Montabaur station

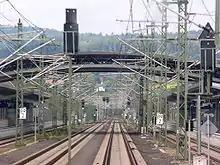
Perspective from the cab of an ICE running north through the station without stopping (2005)

The new line runs through the area of the station on a roughly 15 metre-high embankment. The station's tracks are divided into an area for high-speed line operations (with the German operating points code of FMT) and an area serving regional operations on the Lower Westerwald Railway (operating points abbreviation FMTN). There is only an indirect connection between the two parts: the eastern catch point from the northern Intercity-Express (ICE) platform track (4), has a connection to platform track 5 (the regional platform); this involves a reversal.